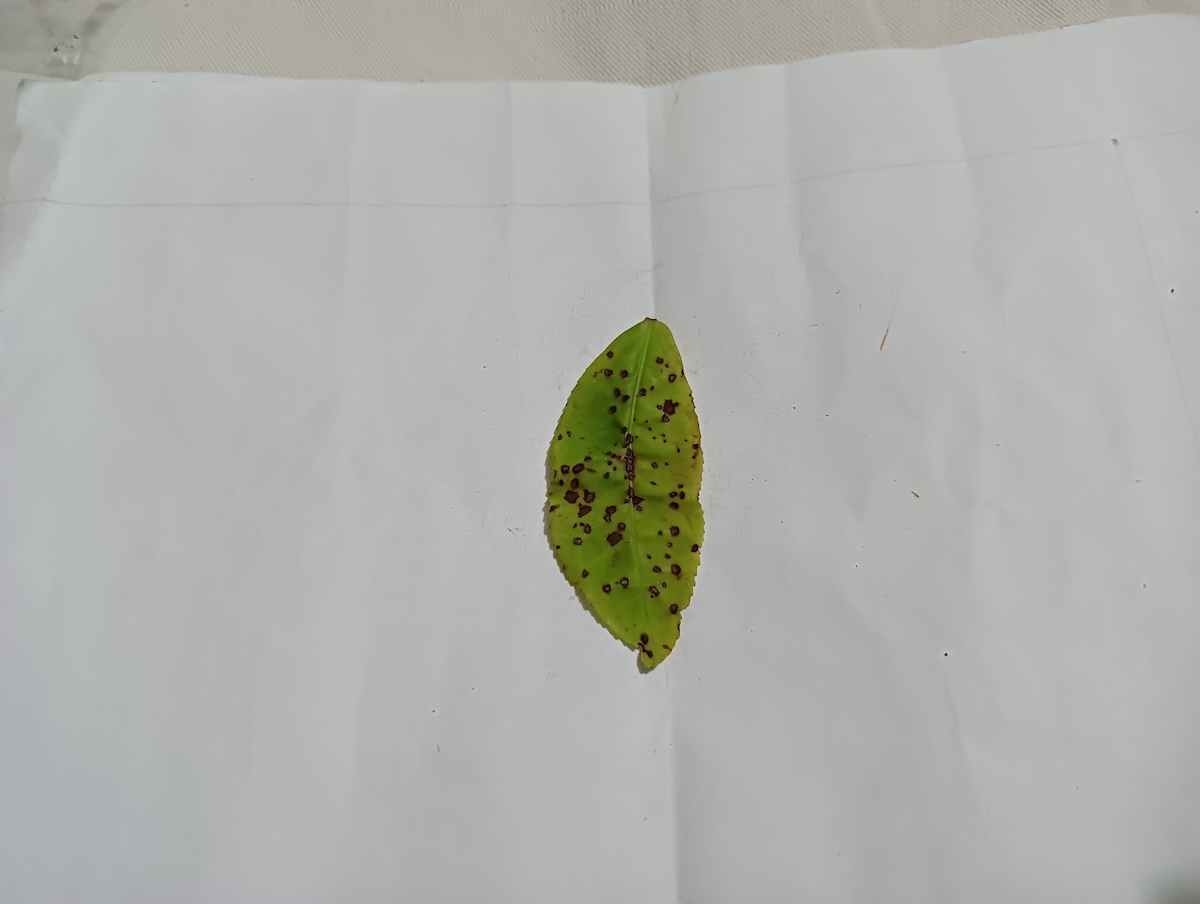
Label: Helopeltis